Alfred Kalmus

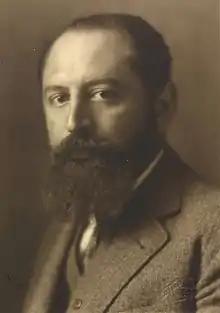
Kalmus (March 1927)

Alfred August Ulrich Kalmus (16 May 1889 – 24 September 1972) was an influential Austrian-born British music publisher.